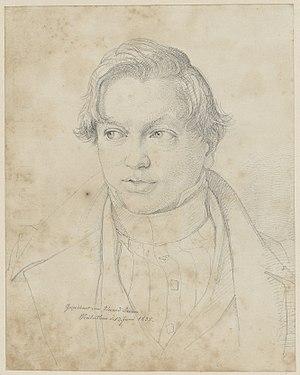
David Eduard Steiner, né le 7 avril 1811 à Winterthour et mort dans la même ville le 5 avril 1860, est un artiste peintre suisse.